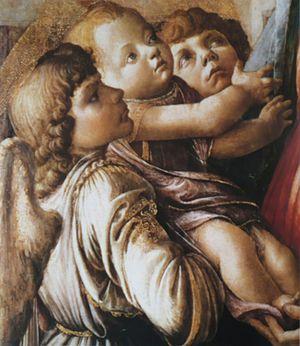
La Vierge à l'Enfant avec deux anges est une peinture religieuse de Sandro Botticelli, datant de 1468-1469 environ, conservée au musée de Capodimonte à Naples.